Novaya Zhizn (Mensheviks)

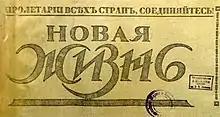
"Novaya Zhizn" masthead

Novaya Zhizn (New Life) was a daily newspaper published by a group of Mensheviks associated with the literary magazine "Letopis", including Nikolai Sukhanov, Vladimir Bazarov, Stroev, Denitsky and A. N. Tikhonov. It was published in Petrograd from 18 April (1 May) 1917 until 16 July 1918 (with a total of 354 issues) and then in Moscow from June to July 1918, when it was closed down. The most known contributor was Maxim Gorky. The Swedish correspondent of the newspaper was Paul Olberg. Its run was interrupted in September 1917, when publication was suspended on the orders of the Russian Provisional Government. Before the October Revolution, Bolshevik leaders Zinoviev and Kamenev published their opposition in this newspaper, leaking the news and jeopardizing the coup d'etat. This move was later used against them by Stalin.